Richard Dyer-Bennet

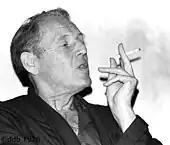
Dyer-Bennet at his home in Massachusetts, 1976

In 1936, Dyer-Bennet married Elizabeth Hoar Pepper. They divorced in 1941. He married Melvene Ipcar in 1942, they had two daughters Brooke and Bonnie.